Two-barred cross

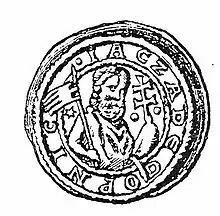
A bracteate of Iakša de Kopnik "Jacza de Copnic", minted in Silesia since the early 12th century.

The crosses appear in heraldic use in the second century A.D. A balanced cross is used in the Coat of arms of Hungary as well as in several small shields within shields of Vytis. An outlined balanced cross (equal length outlined bars on equal distances) is used on coat of arms shields and order medals.